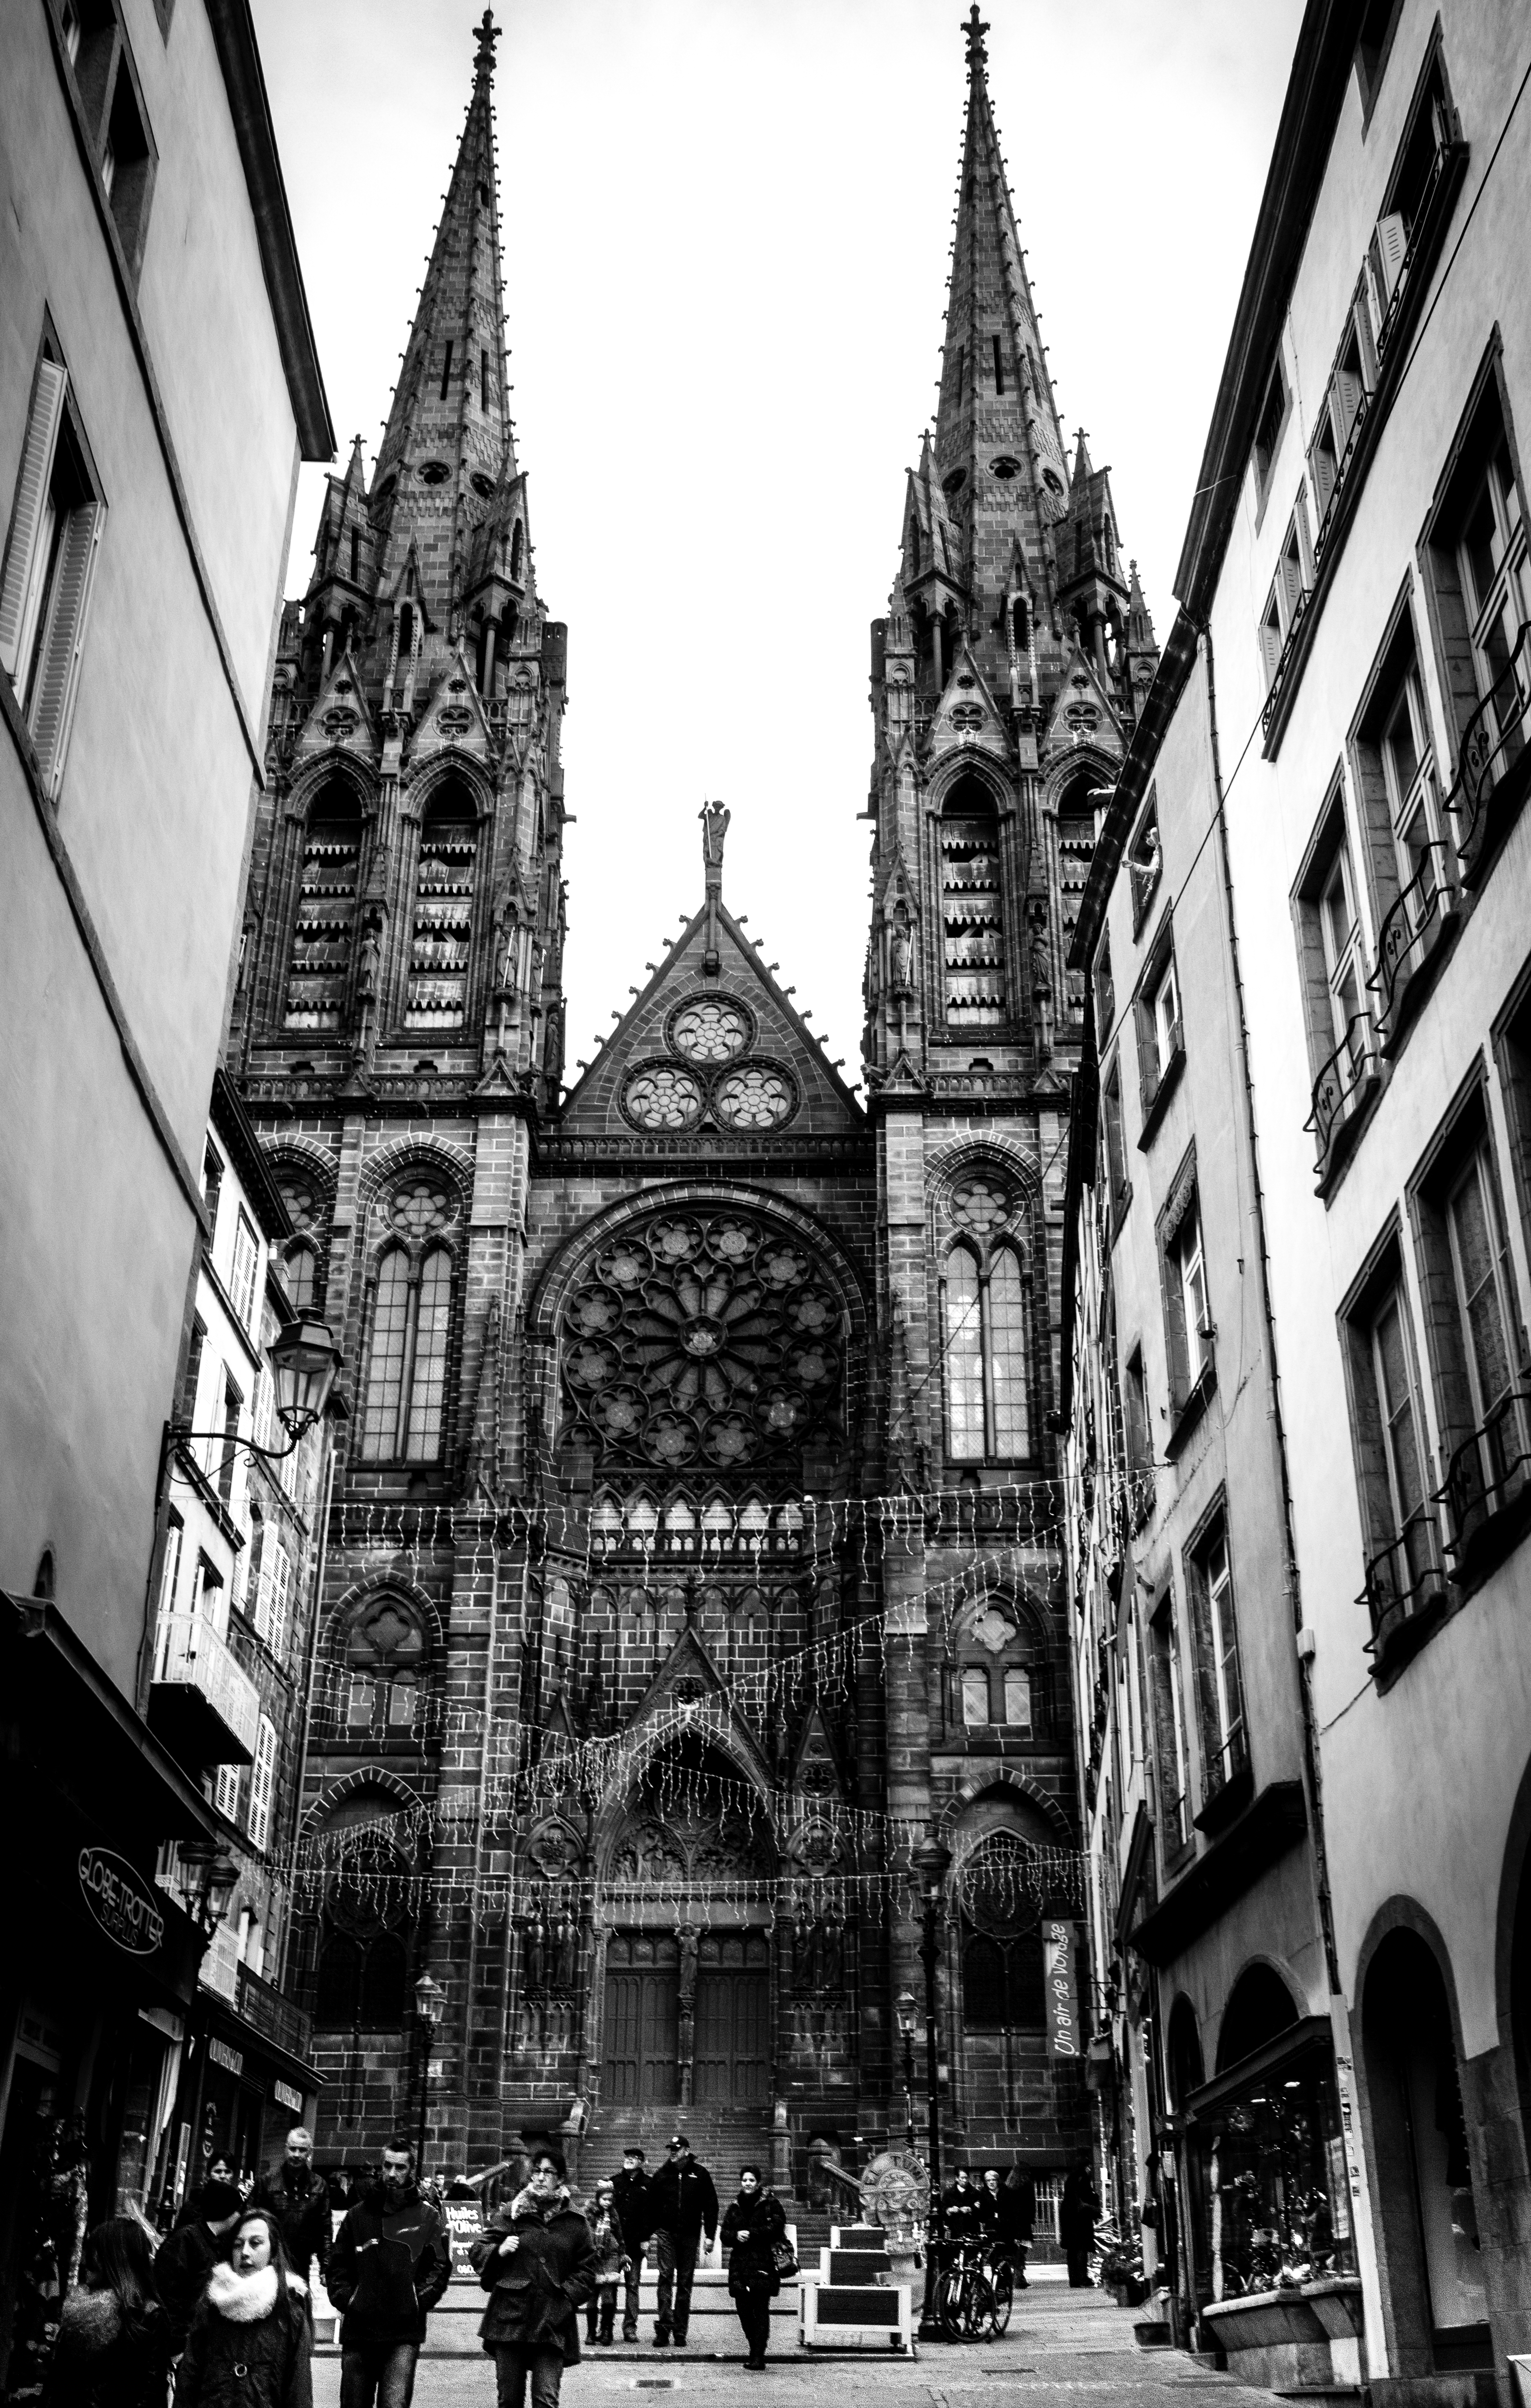
black and white, architecture, road, street, city, stone, cityscape, tower, canon, landmark, facade, church, cathedral, monochrome, eosm, place, puy, clermontferrand, 22mm, eglise, cathedrale, dome, ville, metropolis, gothique, gothic architecture, victoire, volvic, notredamedelassomption, monochrome photography